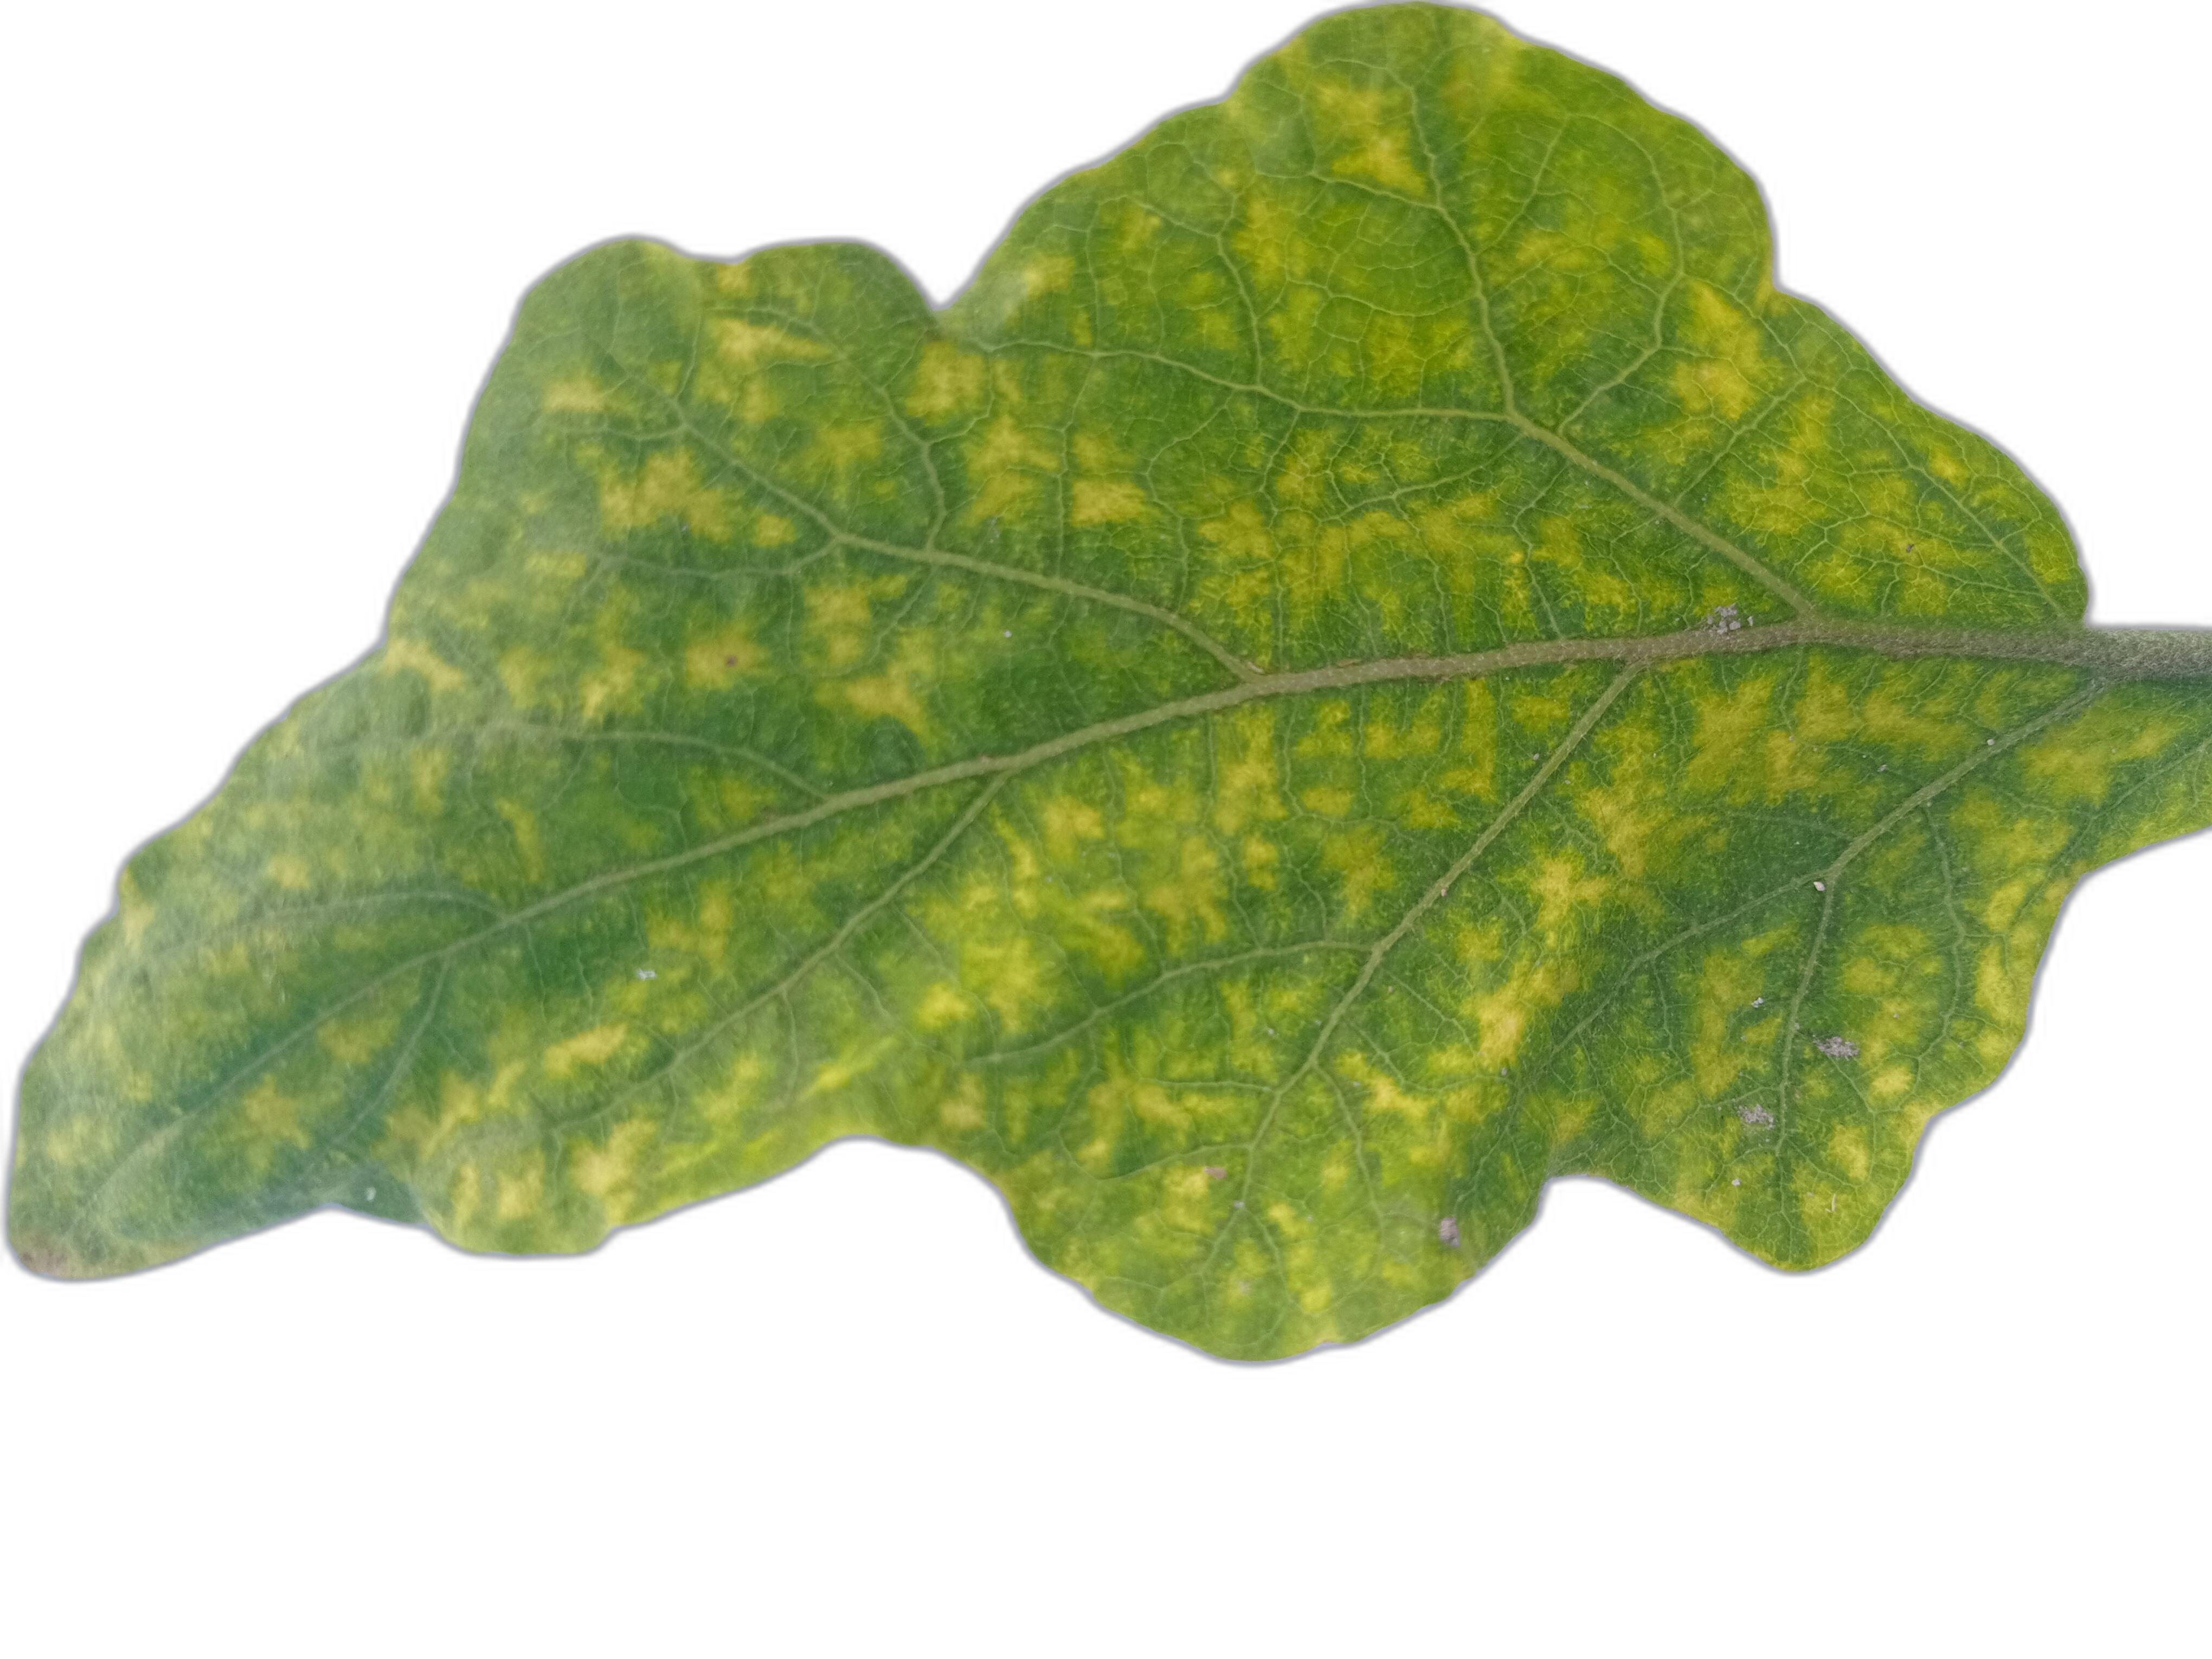
Label: Mosaic Virus Disease